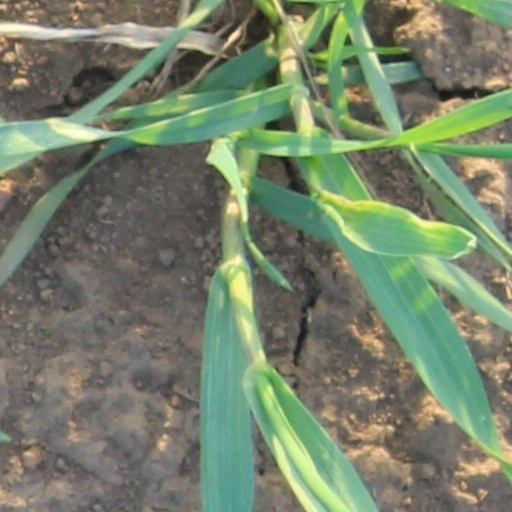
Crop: wheat